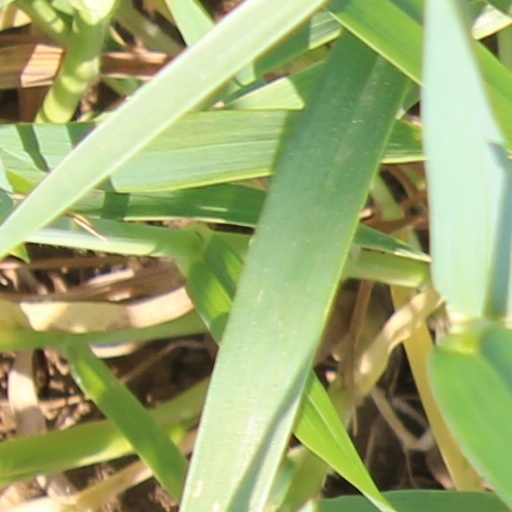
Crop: wheat